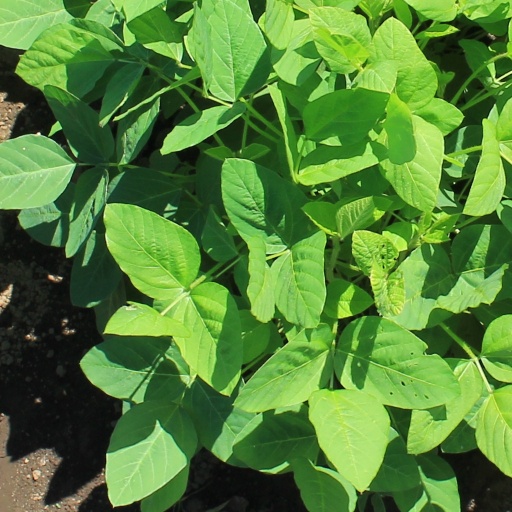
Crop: soybean